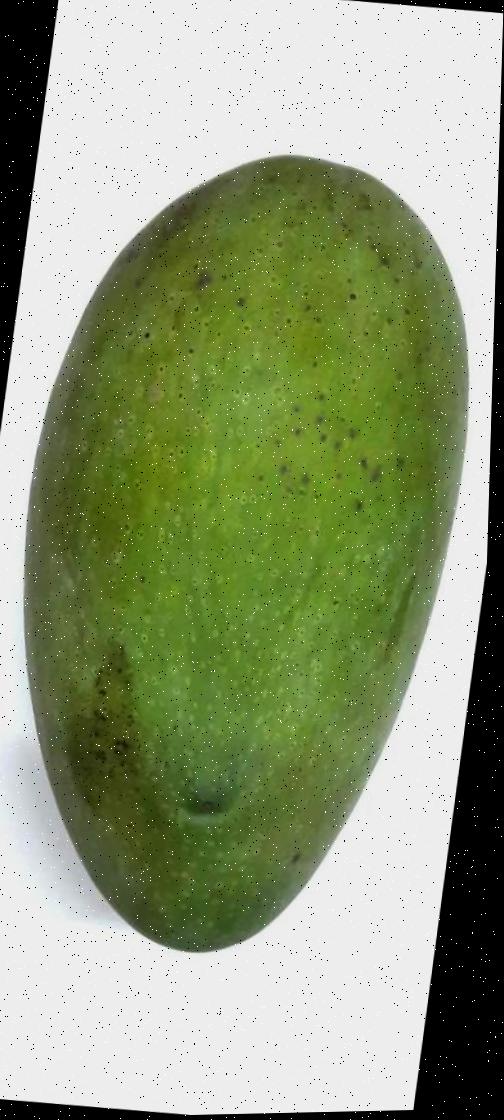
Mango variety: Fazli Shurmai